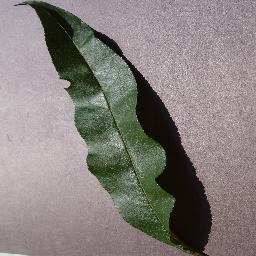
Label: Peach___healthy